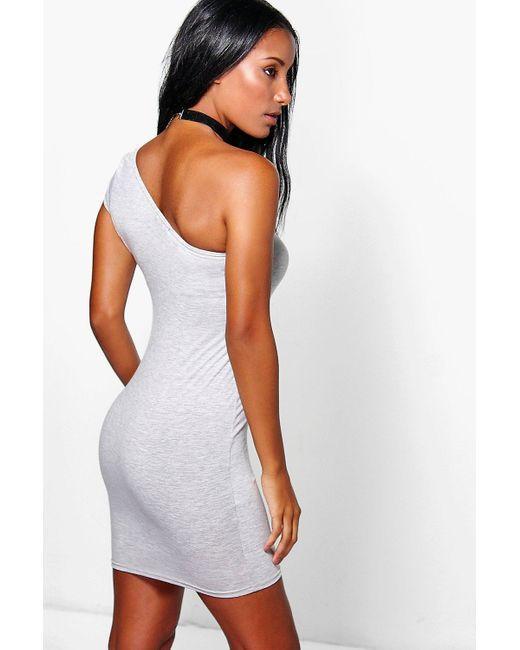
Damen Mono Strap Einhand kurzes Kleid in Grau mit schwarzer Chokerhalskette für lässige Mädchenausflüge